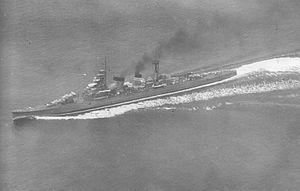
La classe Aoba a été la seconde classe de croiseurs construits pour la Marine impériale japonaise sous l'égide du traité de Washington de 1922.
L’Aoba est un croiseur de la Marine impériale japonaise, qui a donné son nom à la deuxième classe de croiseurs japonais construits sous l'égide du traité de Washington de 1922. Il est mis en service en 1927 et a pris, pendant la guerre du Pacifique une part active aux opérations navales, notamment devant Guadalcanal, en tant que navire amiral de la 6ᵉ Division de Croiseurs au sein de la 8ᵉ Flotte, jusqu'à la mi-octobre 1942. Malgré les dégâts qu'il a subis, c'est un des rares croiseurs lourds japonais à ne pas avoir été perdu en haute mer. Il finit coulé par l'aviation embarquée américaine, en rade de Kure, le 28 juillet 1945.